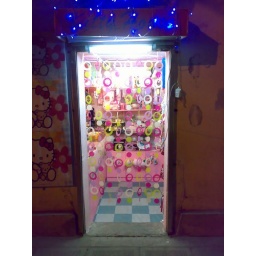
in the dark dark city there was a dark dark street. in the dark dark street there was a bright bright kitty store